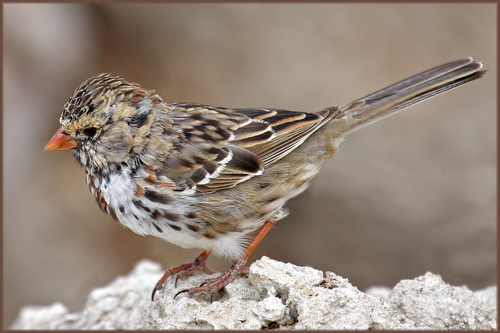
a white and black speckle breasted puffy bird and a very short orange bill, and somewhat long inner retrices.
a bird with a small orange triangular bill, black wingbars, and dotted white breast.
this is a bird with a white belly, brown back and a pointy orange beak.
orange beaked bird, with white and brown belly and brown, grey, and orange feathers.
this small bird is brown and spotted with an orange beakthe bird has a small pointed bill that is orange, and small black eyerings.
this bird has wings that are brown and has an orange billa small brown bird with a black crest and a spotted white belly.
this bird has wings that are brown and has an orange bill
this particular bird has a belly that is white with black spots
Species: Harris Sparrow